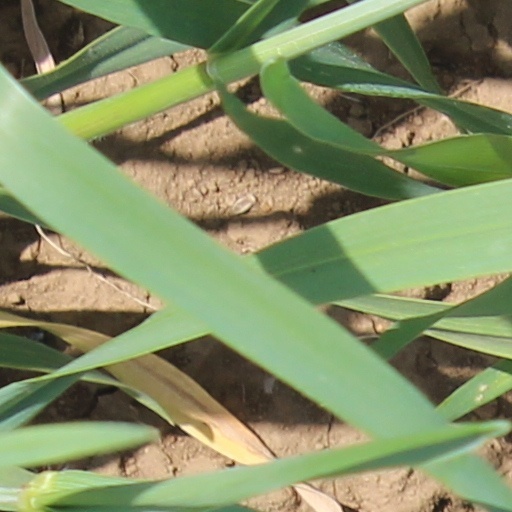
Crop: wheat